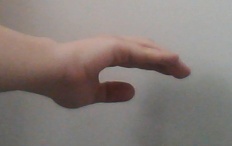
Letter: jeem